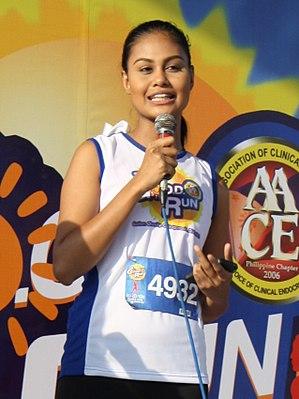
Venus Raj, de son nom complet Maria Venus Bayonito Raj, née le 7 juillet 1988 à Doha au Qatar, est une jeune femme philippine, couronnée Miss Philippines en 2010, pour ensuite participer à l'élection de Miss Univers la même année.